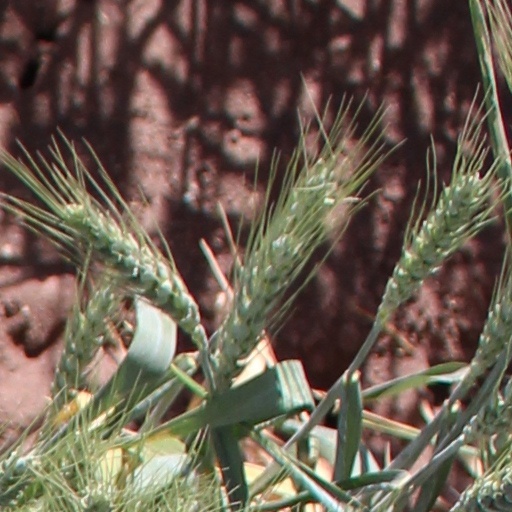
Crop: wheat